Georges Lacour-Gayet

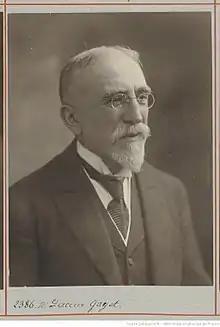
Portrait photograph of Lacour-Gayet by the Atelier Nadar

Georges Lacour-Gayet (31 May 1856 – 8 December 1935) was a French historian who taught at the École Navale and the École Polytechnique.